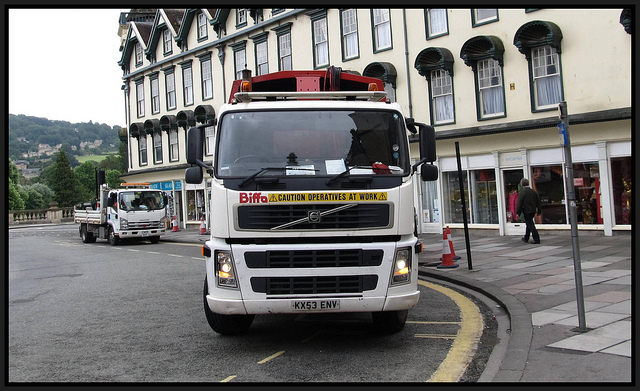
user: Given an image and a question. Answer the question in a short answer. Question: What kind of vehicles are shown here? Short Answer:
assistant: truck